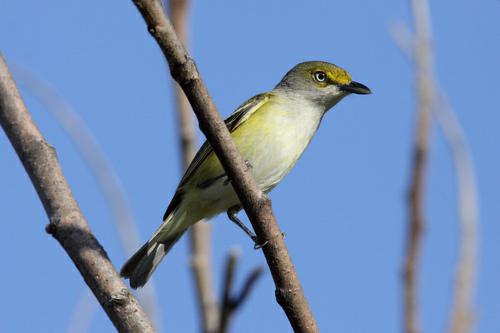
A photo of a white eyed vireo